Biphenotypic acute leukaemia

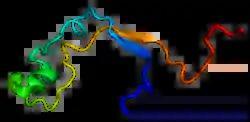
Protein MLL PDB 2j2s

Besides them, other gene abnormalities has been reported. Such as t(8;21), t(15;17), del(6q), del(12p), t(x;12) and t(14;19).